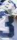
Number: 3